List of Kamen Rider Geats characters

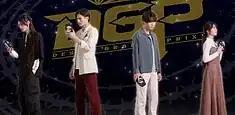
The main heroes of "Kamen Rider Geats". From left to right: Michinaga Azuma, Ace Ukiyo, Keiwa Sakurai, and Neon Kurama.

is a mysterious man who was born in the year 21 BCE as the son of a previous DGP navigator Mitsume and an unnamed previous , who acquired the ability to reincarnate from his subconscious need to find his mother. After competing in the first DGP and its subsequent tournaments, unaware of his parents' past involvements, he gained additional abilities and earned the title of Dezashin for his undefeated winning streak throughout his succeeding reincarnations across the centuries while attempting to wish for Mitsume's return so he can ask her why she granted him his initial ability. In the present, after losing his pet dog Constantine in a car accident and graduating from high school, Ace becomes a celebrity, referred to as the , after winning the "Daybreak" DGP and later makes DGP staff members Tsumuri and Girori part of his family after winning the "Encounter" DGP, intending to use the wish he will gain from winning the "Conspiracy" DGP to further infiltrate the organization and uncover the reason behind Mitsume's disappearance. As rules are put in place to limit him, his reincarnations come to light before Ace declares war on the DGP upon discovering what the tournament organizer Suel did to his parents. Ace manages to prevent Suel from erasing the world by fully awakening the power he inherited from his mother, becoming the and recreating the world based from his memory with everyone aware of the now absent DGP's existence. Ever since acquiring the power of the Boost MarkIII Buckle, Ace prepares his death at the hands of Black Tsumuri, to revive himself as a god per Mitsume's tips, and properly destroys Suel, thereby erasing the DGP and restoring peace properly.